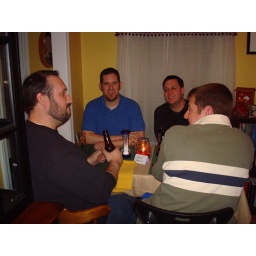
They were good sports, sitting around that card table for dinner.